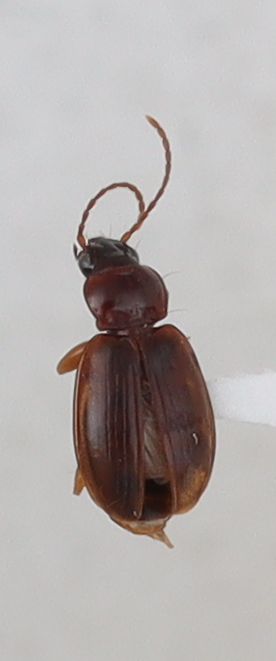
Scientific name: Trechus obtusus
Plot: 14
Trap: E
Collected: 20210727